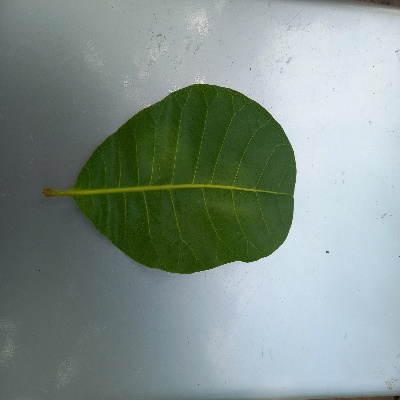
Crop: Cashew
Condition: healthy